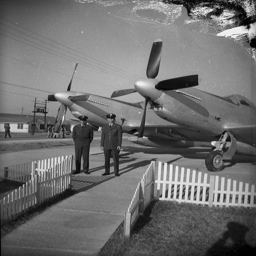
Two men standing in front of two airplanes.
two men in uniforms standing besides a plane
The two me are posed for a picture in front of a plane.
Two men standing in front of a large plane.
A couple of people standing in front of some airplanes.